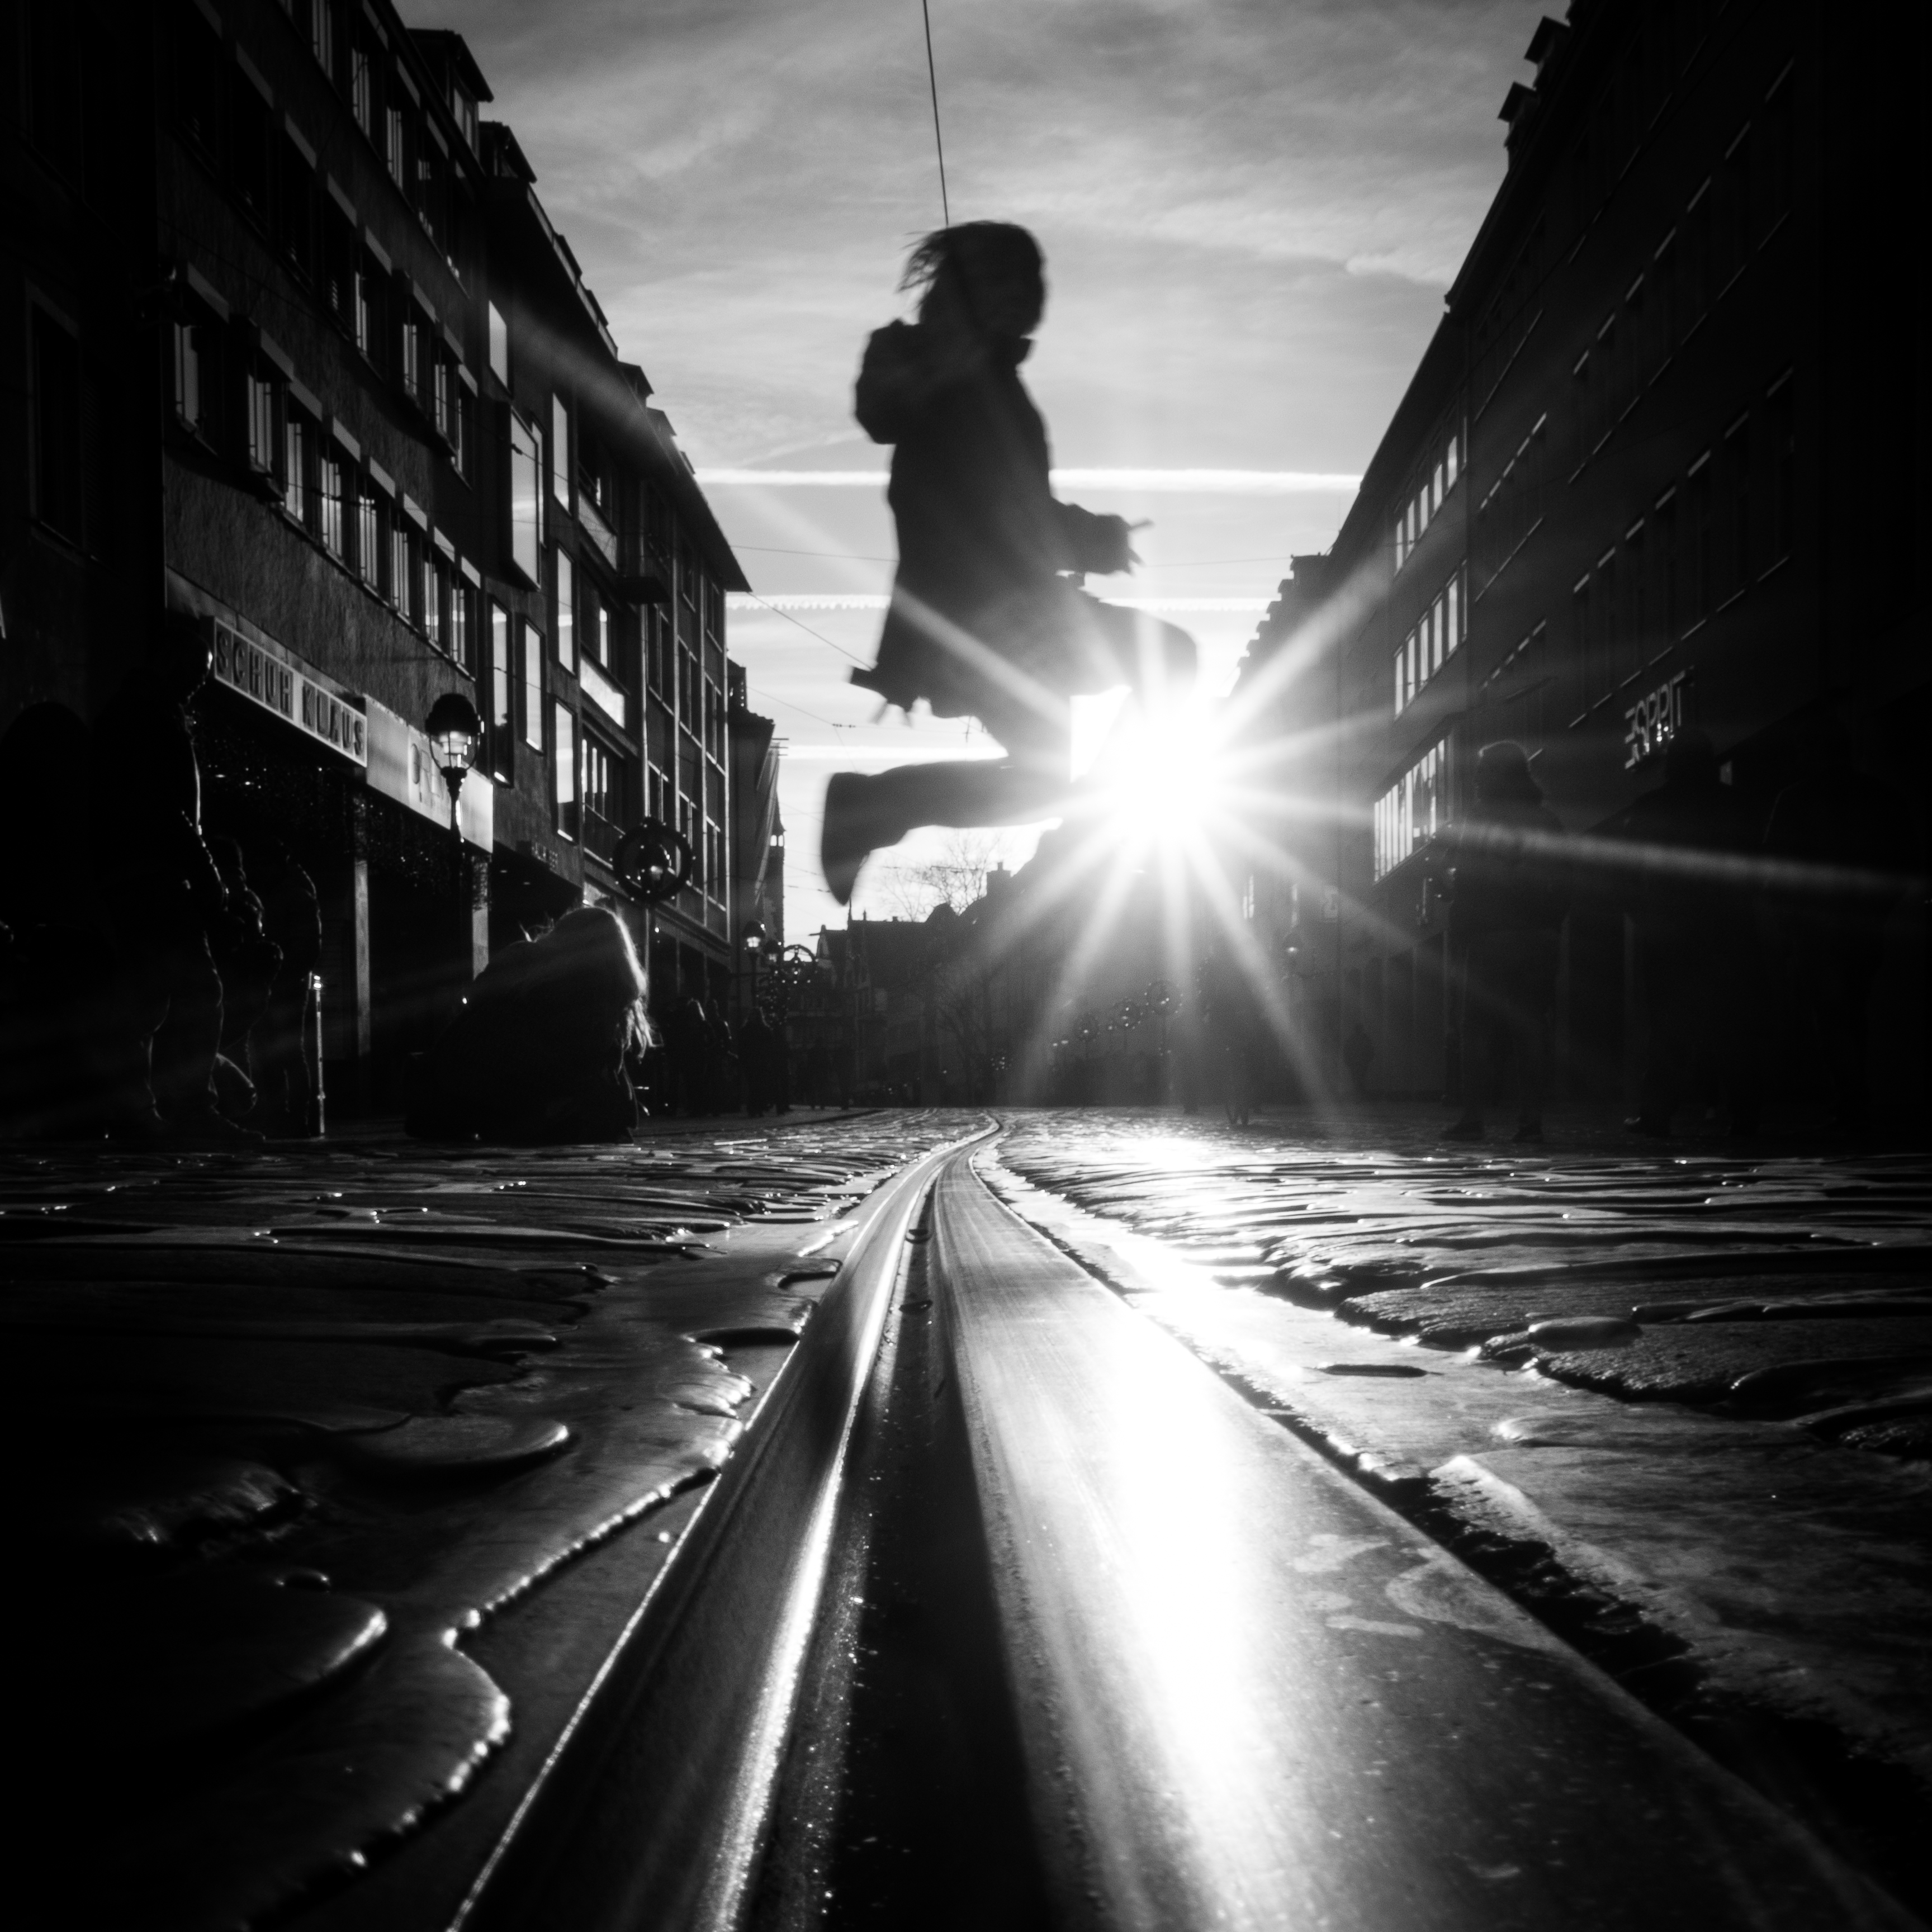
light, black and white, white, night, photography, sunlight, darkness, black, monochrome, shape, monochrome photography, film noir